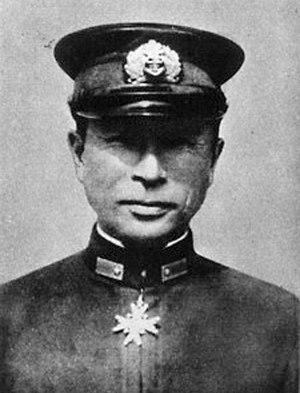
Masafumi Arima est un vice-amiral de la marine impériale japonaise. En tant que pilote, il est parfois crédité d'avoir effectué la première attaque kamikaze, bien que des rapports officiels signalent que ce fait a pu être inventé à des fins de propagande.